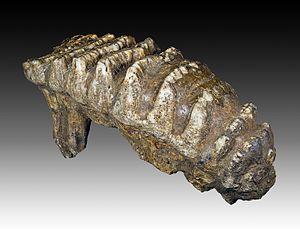
Stegodon trigonocephalus molaire. Etage
Le Stégodon ou Stegodon est un genre éteint de proboscidiens élephantiformes. Il a donné son nom à la famille éteinte des stégodontidés. Il est apparu il y a environ 12 millions d'années. Différentes espèces ont vécu du Miocène supérieur jusqu'à la fin du Pléistocène.
La grotte de Liang Bua est un complexe cavernicole tributaire d'un réseau de chutes d'eau successives ayant creusé à flanc de paroi rocheuse une vaste cavité. Ce site naturel souterrain est situé sur l'île de Florès dans la province de Nusa Tenggara oriental en Indonésie. Par ailleurs la cavité se localise à proximité de la petite localité indonésienne éponyme Liang Bua.
Le site des premiers hommes de Sangiran se trouve dans le centre de l'ile de Java, en Indonésie, à 15 km au nord de la ville de Surakarta, dans la vallée du fleuve Solo. Sa superficie délimitée est de 48 km². Le site a été inscrit sur la liste du patrimoine mondial de l'UNESCO en 1996.